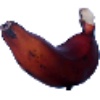
Label: Banana Red 1